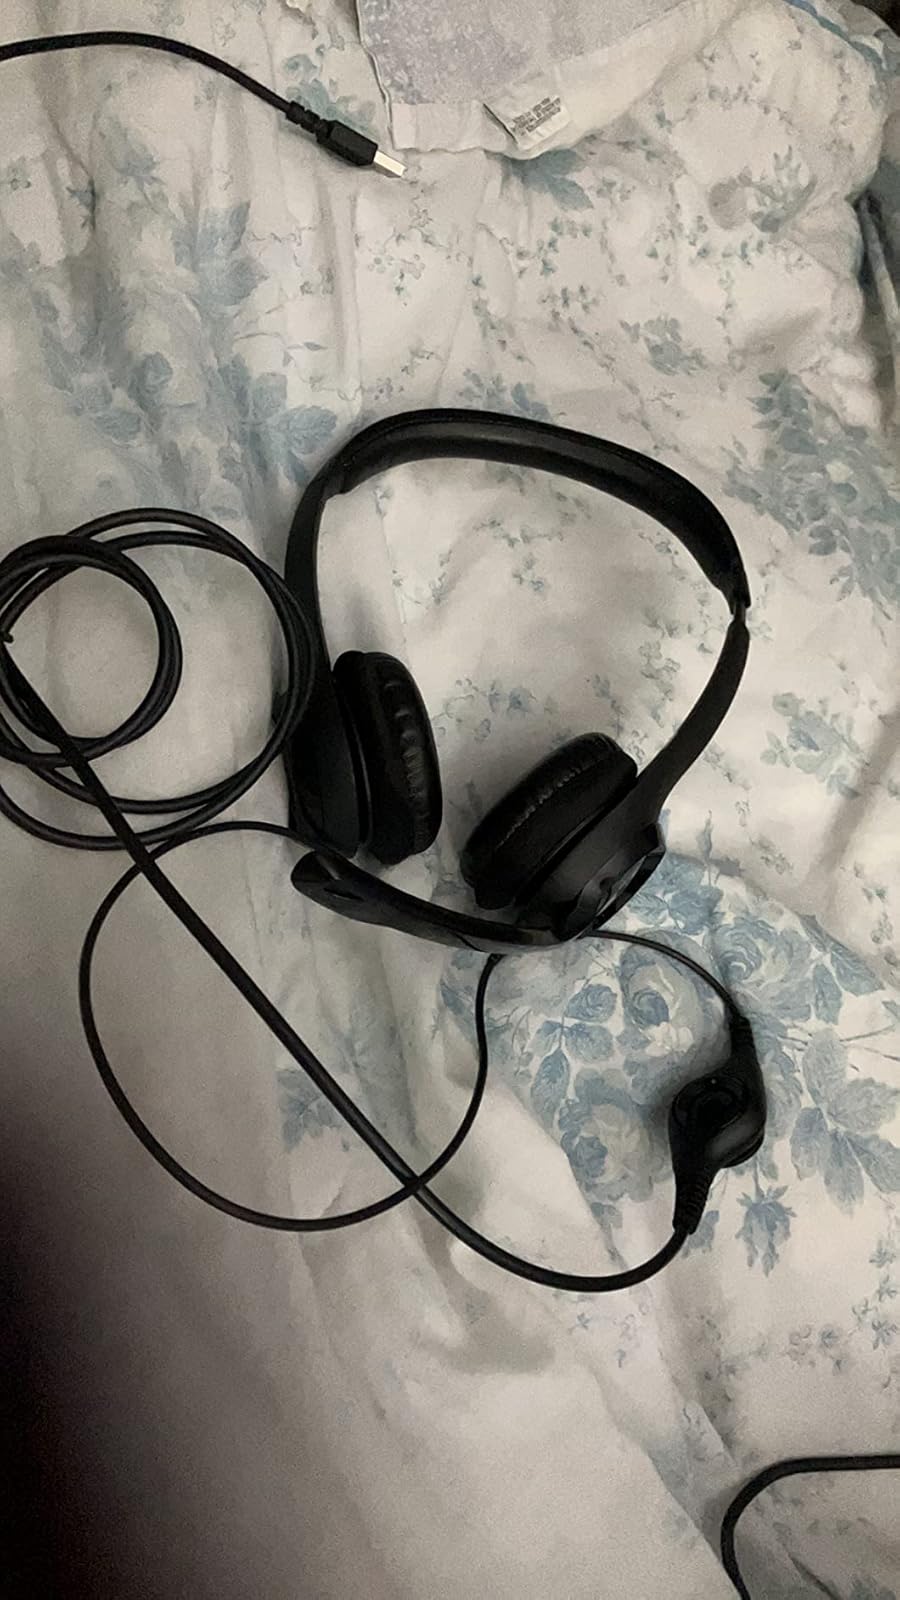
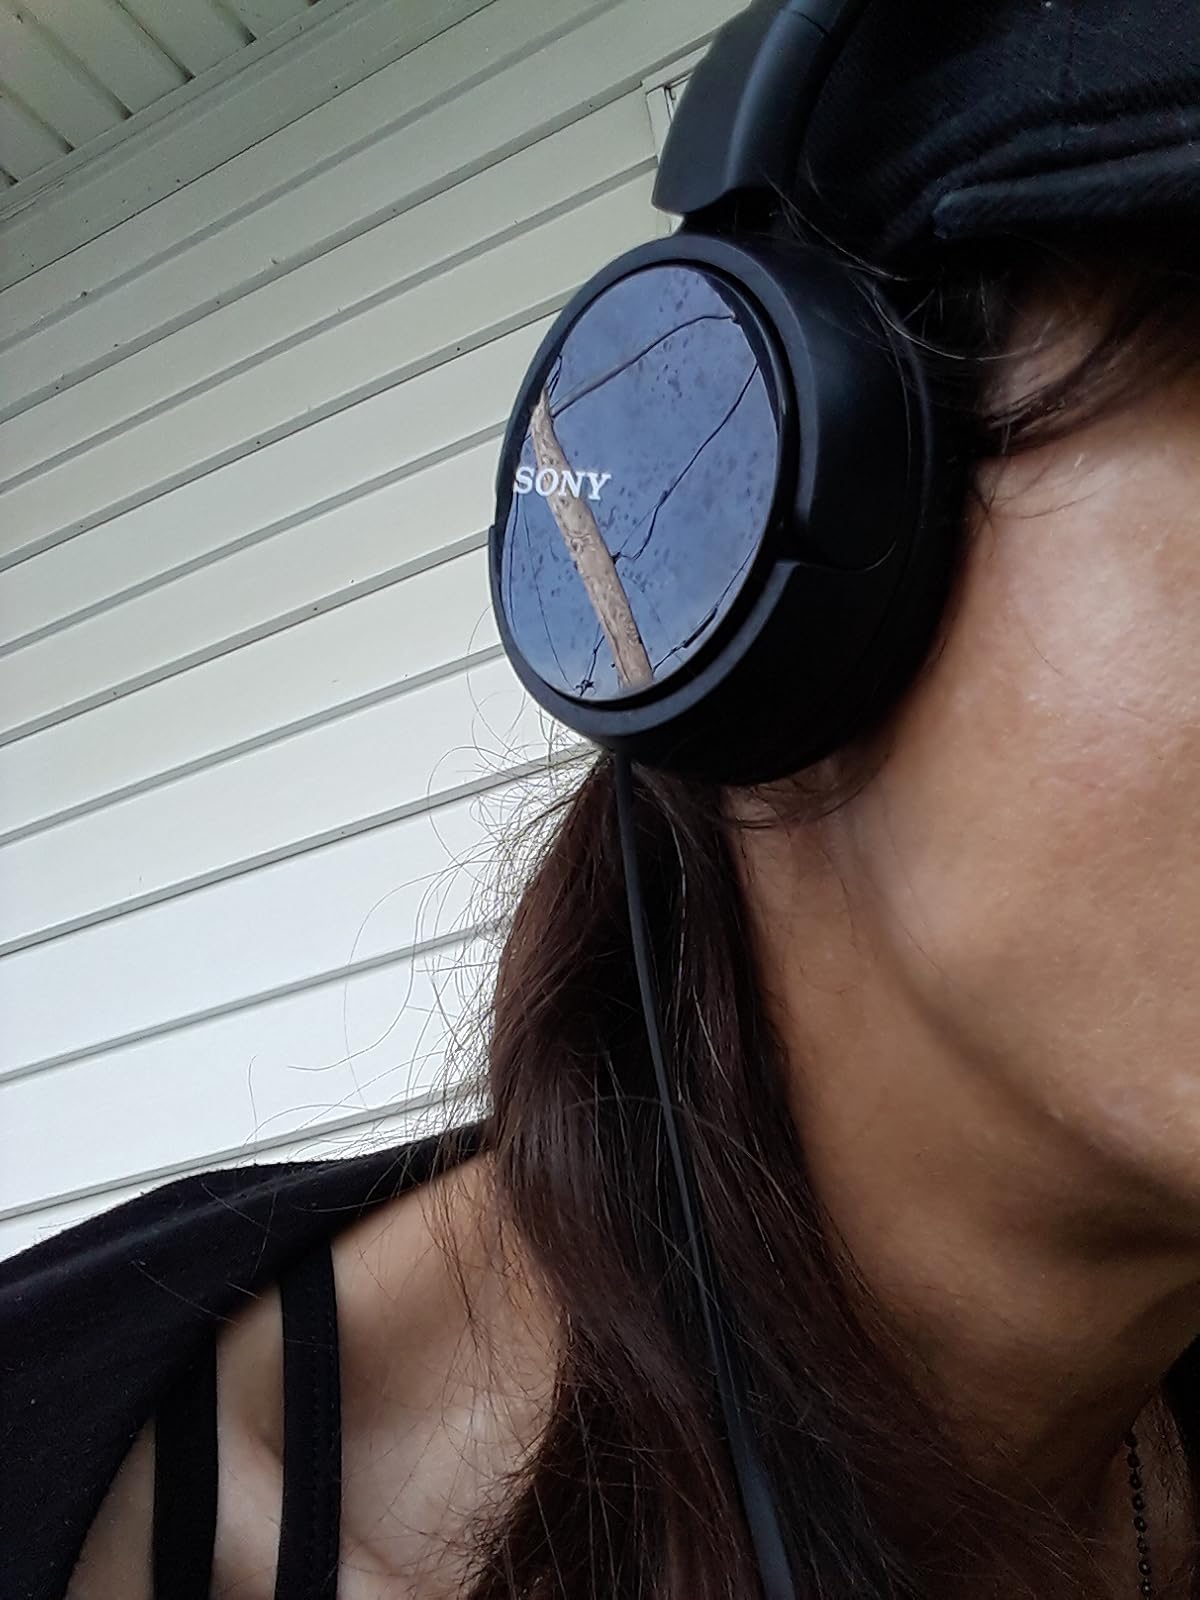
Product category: headphones
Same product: no